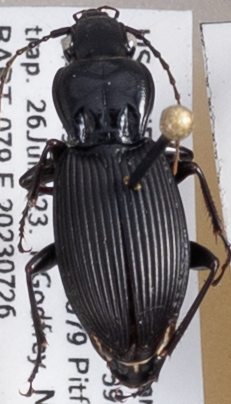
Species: Pterostichus lachrymosus
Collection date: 2023-07-26
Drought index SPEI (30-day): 2.09
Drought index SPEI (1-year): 1.28
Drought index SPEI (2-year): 0.39